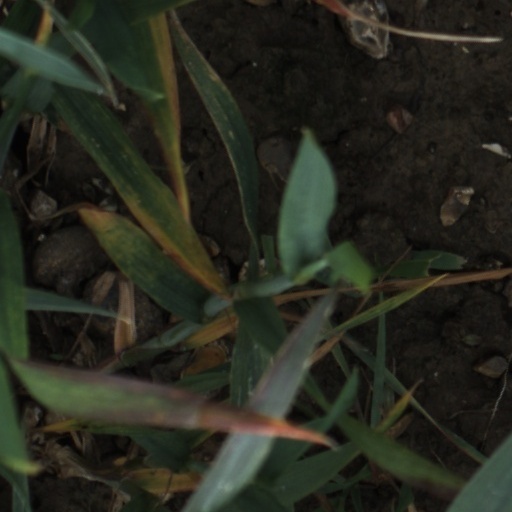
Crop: wheat